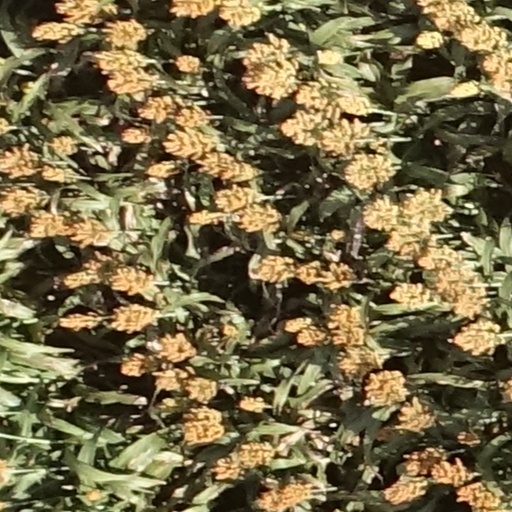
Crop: sorghum